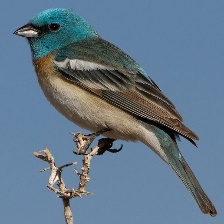
Species: LAZULI BUNTING
Scientific name: PASSERINA AMOENA
ImageNet parent category: indigo_bunting